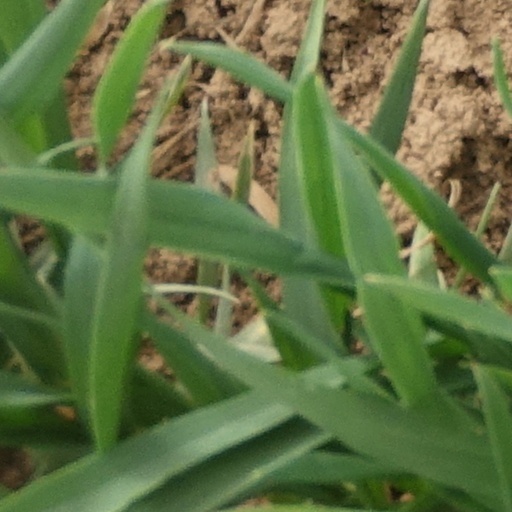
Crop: wheat